Castlemaine Art Museum

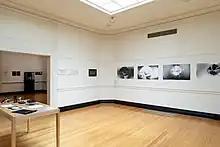
Castlemaine Art Museum's Sinclair Gallery, view to SW, during 'Orbit' exhibition; Tara Gilbee's "Ellipses" 2023

Sinclair was appointed the Gallery's first Director in 1969, and was the first woman to be a public gallery director in Australia. She was rigorous in her management of the collection and the daily running of the Gallery, and established a network of individuals and organisations all over Australia for purchases and loans of artworks and a regular schedule of exhibitions. A significant acquisition of contemporary art, made in her first year as Director, was Fred Williams' "Silver Landscape," painted 1968 In 2000, after her retirement in 1975 and in celebration of the extensive renovations Sinclair donated her personal collection of Australian art, including watercolour landscapes by Reginald Sturgess, works by Rick Amor, E. W. Syme and other painters, which was presented in the inaugural exhibition "The Beth Sinclair Donation of Australian Art" in the new temporary exhibitions gallery. The north-east corner gallery was named in her honour.